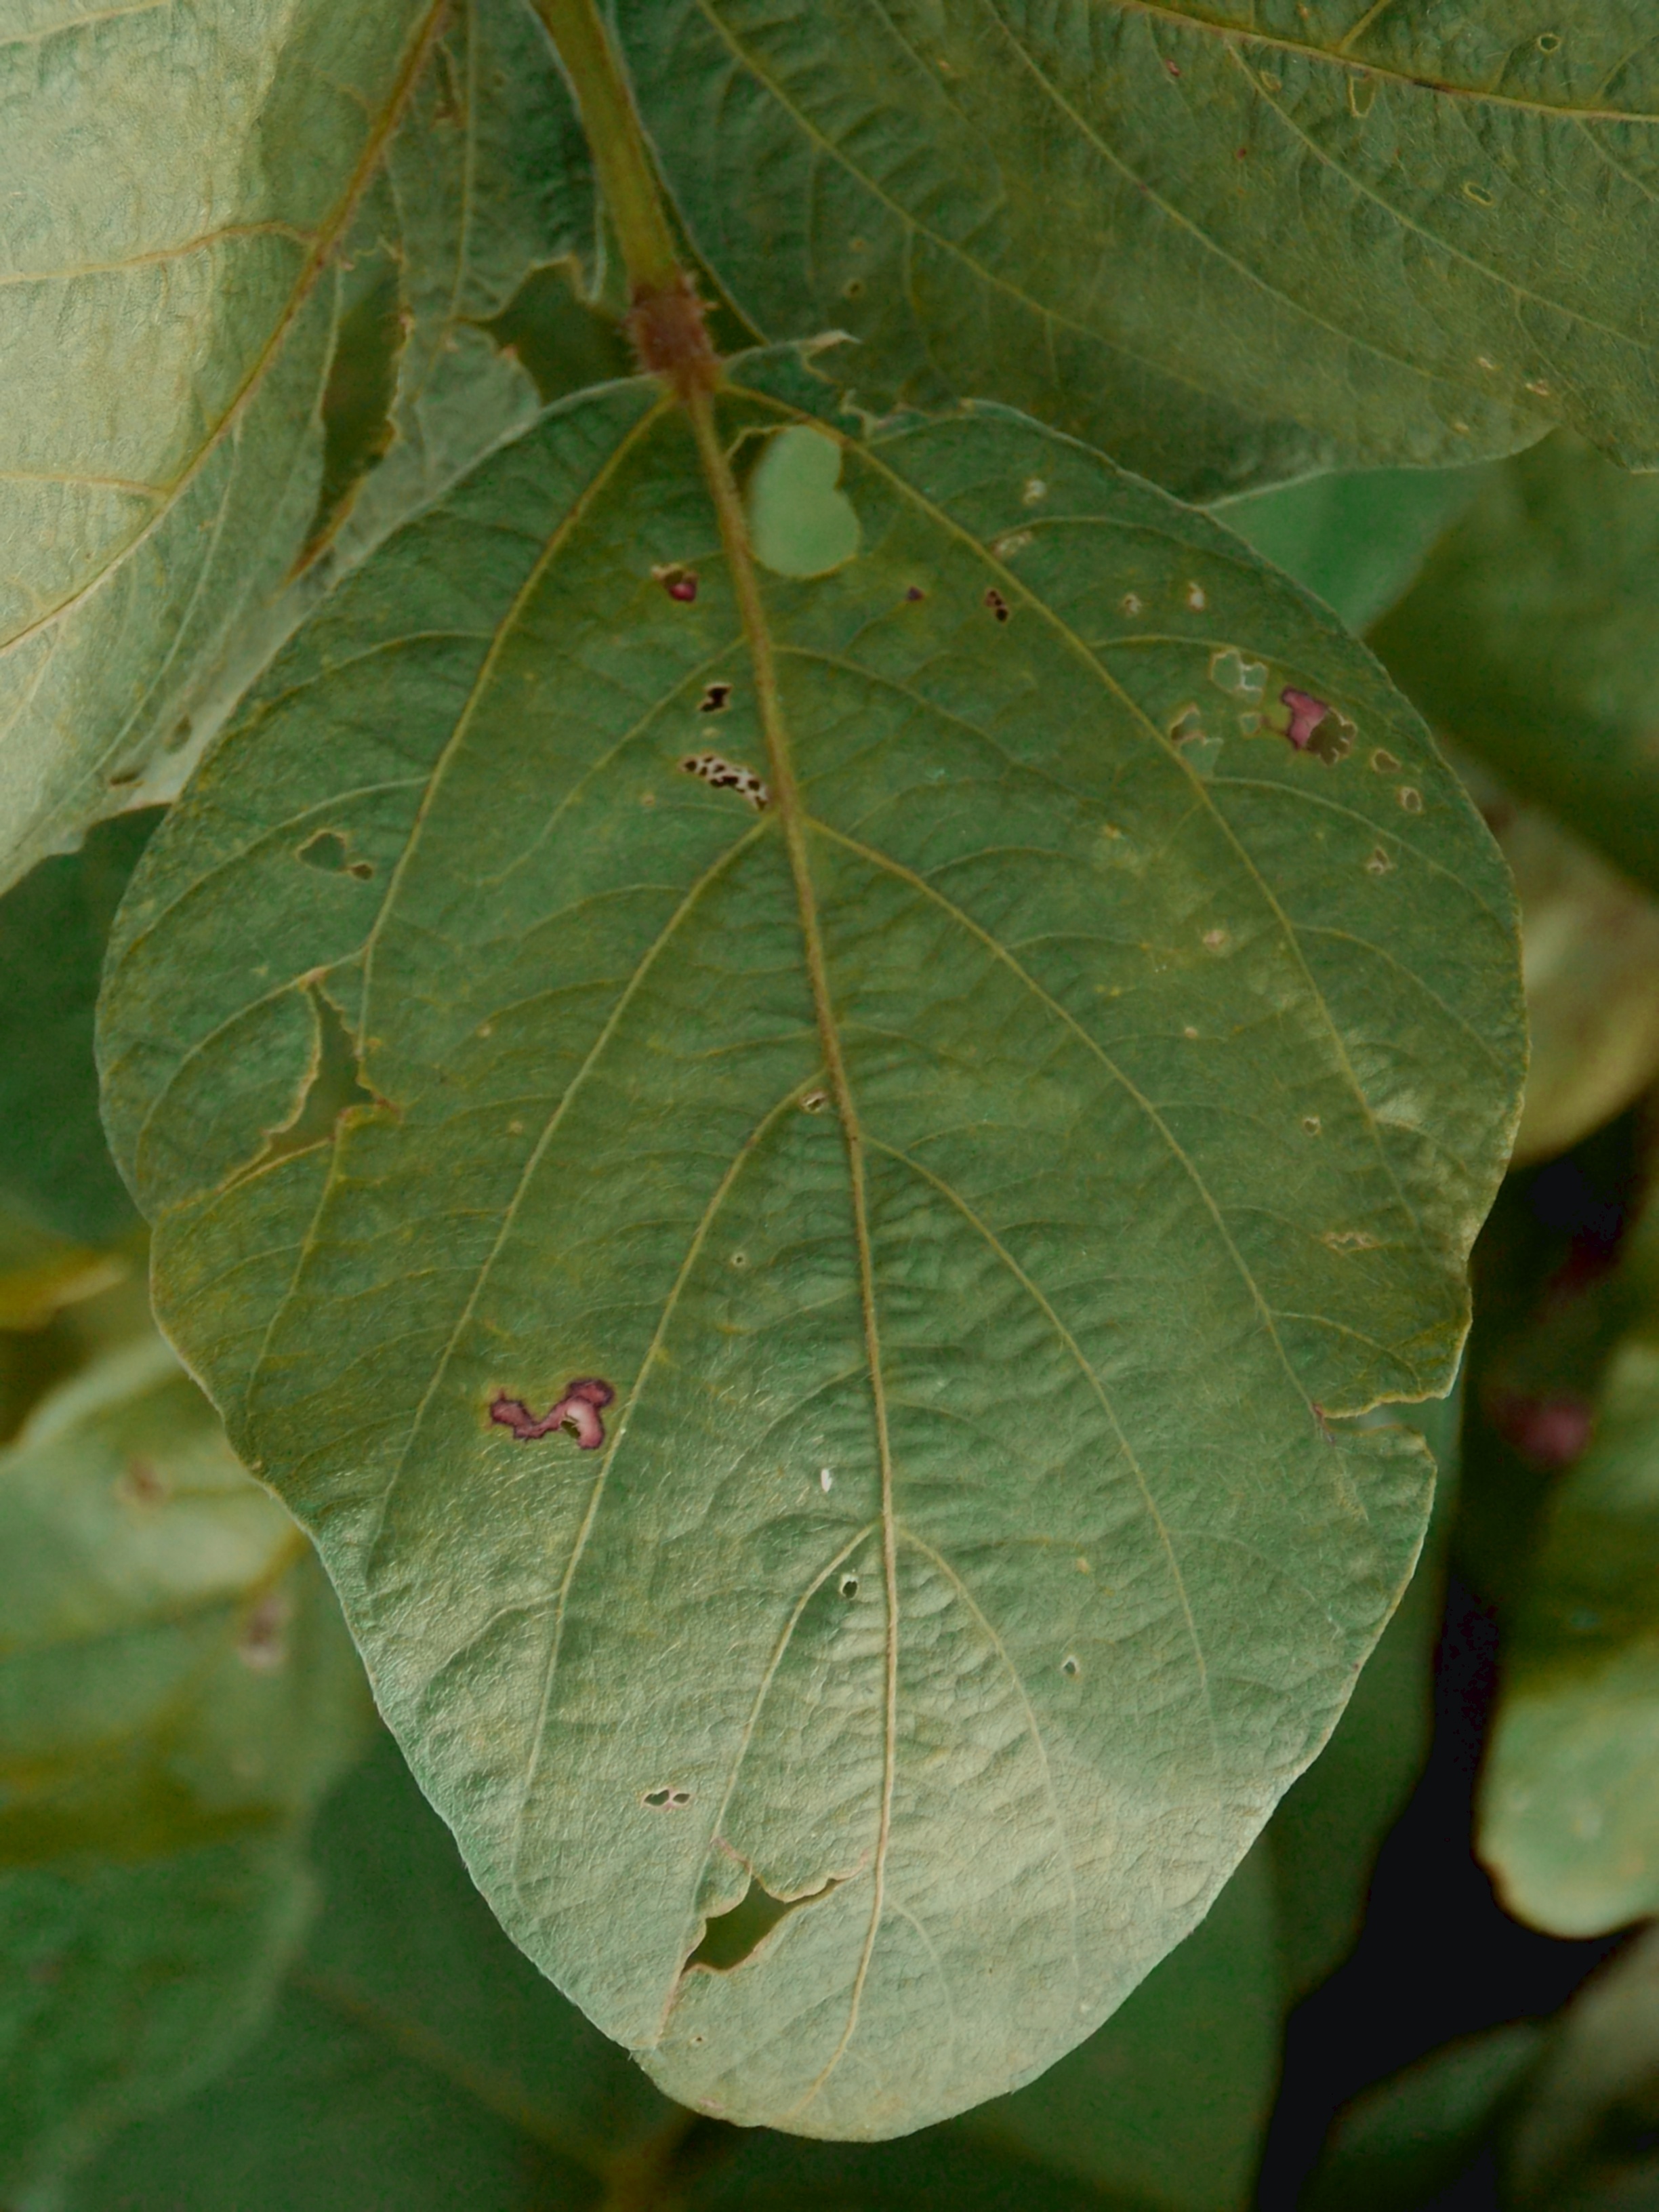
Label: Disease